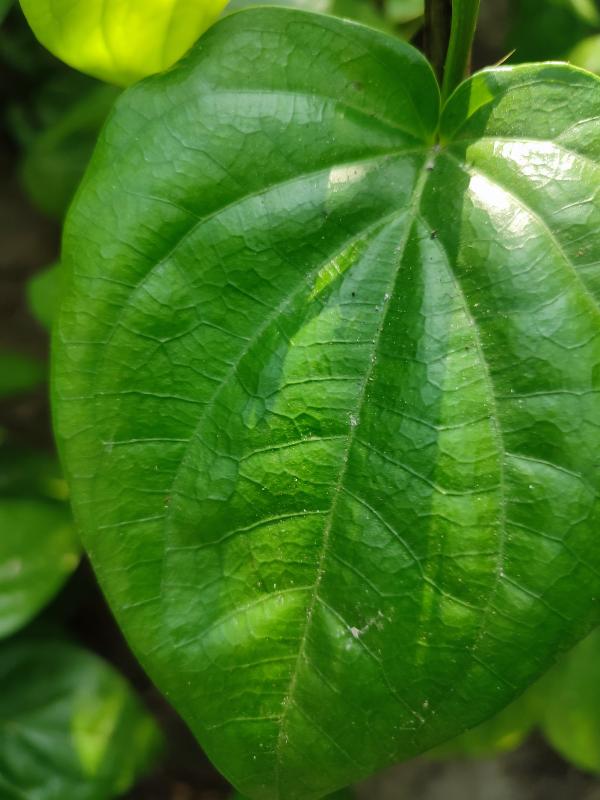
Label: Healthy_Leaf